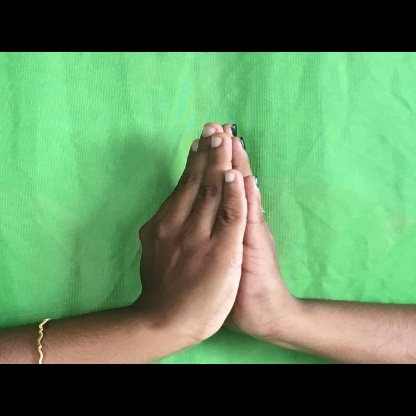
Mudra: Anjali